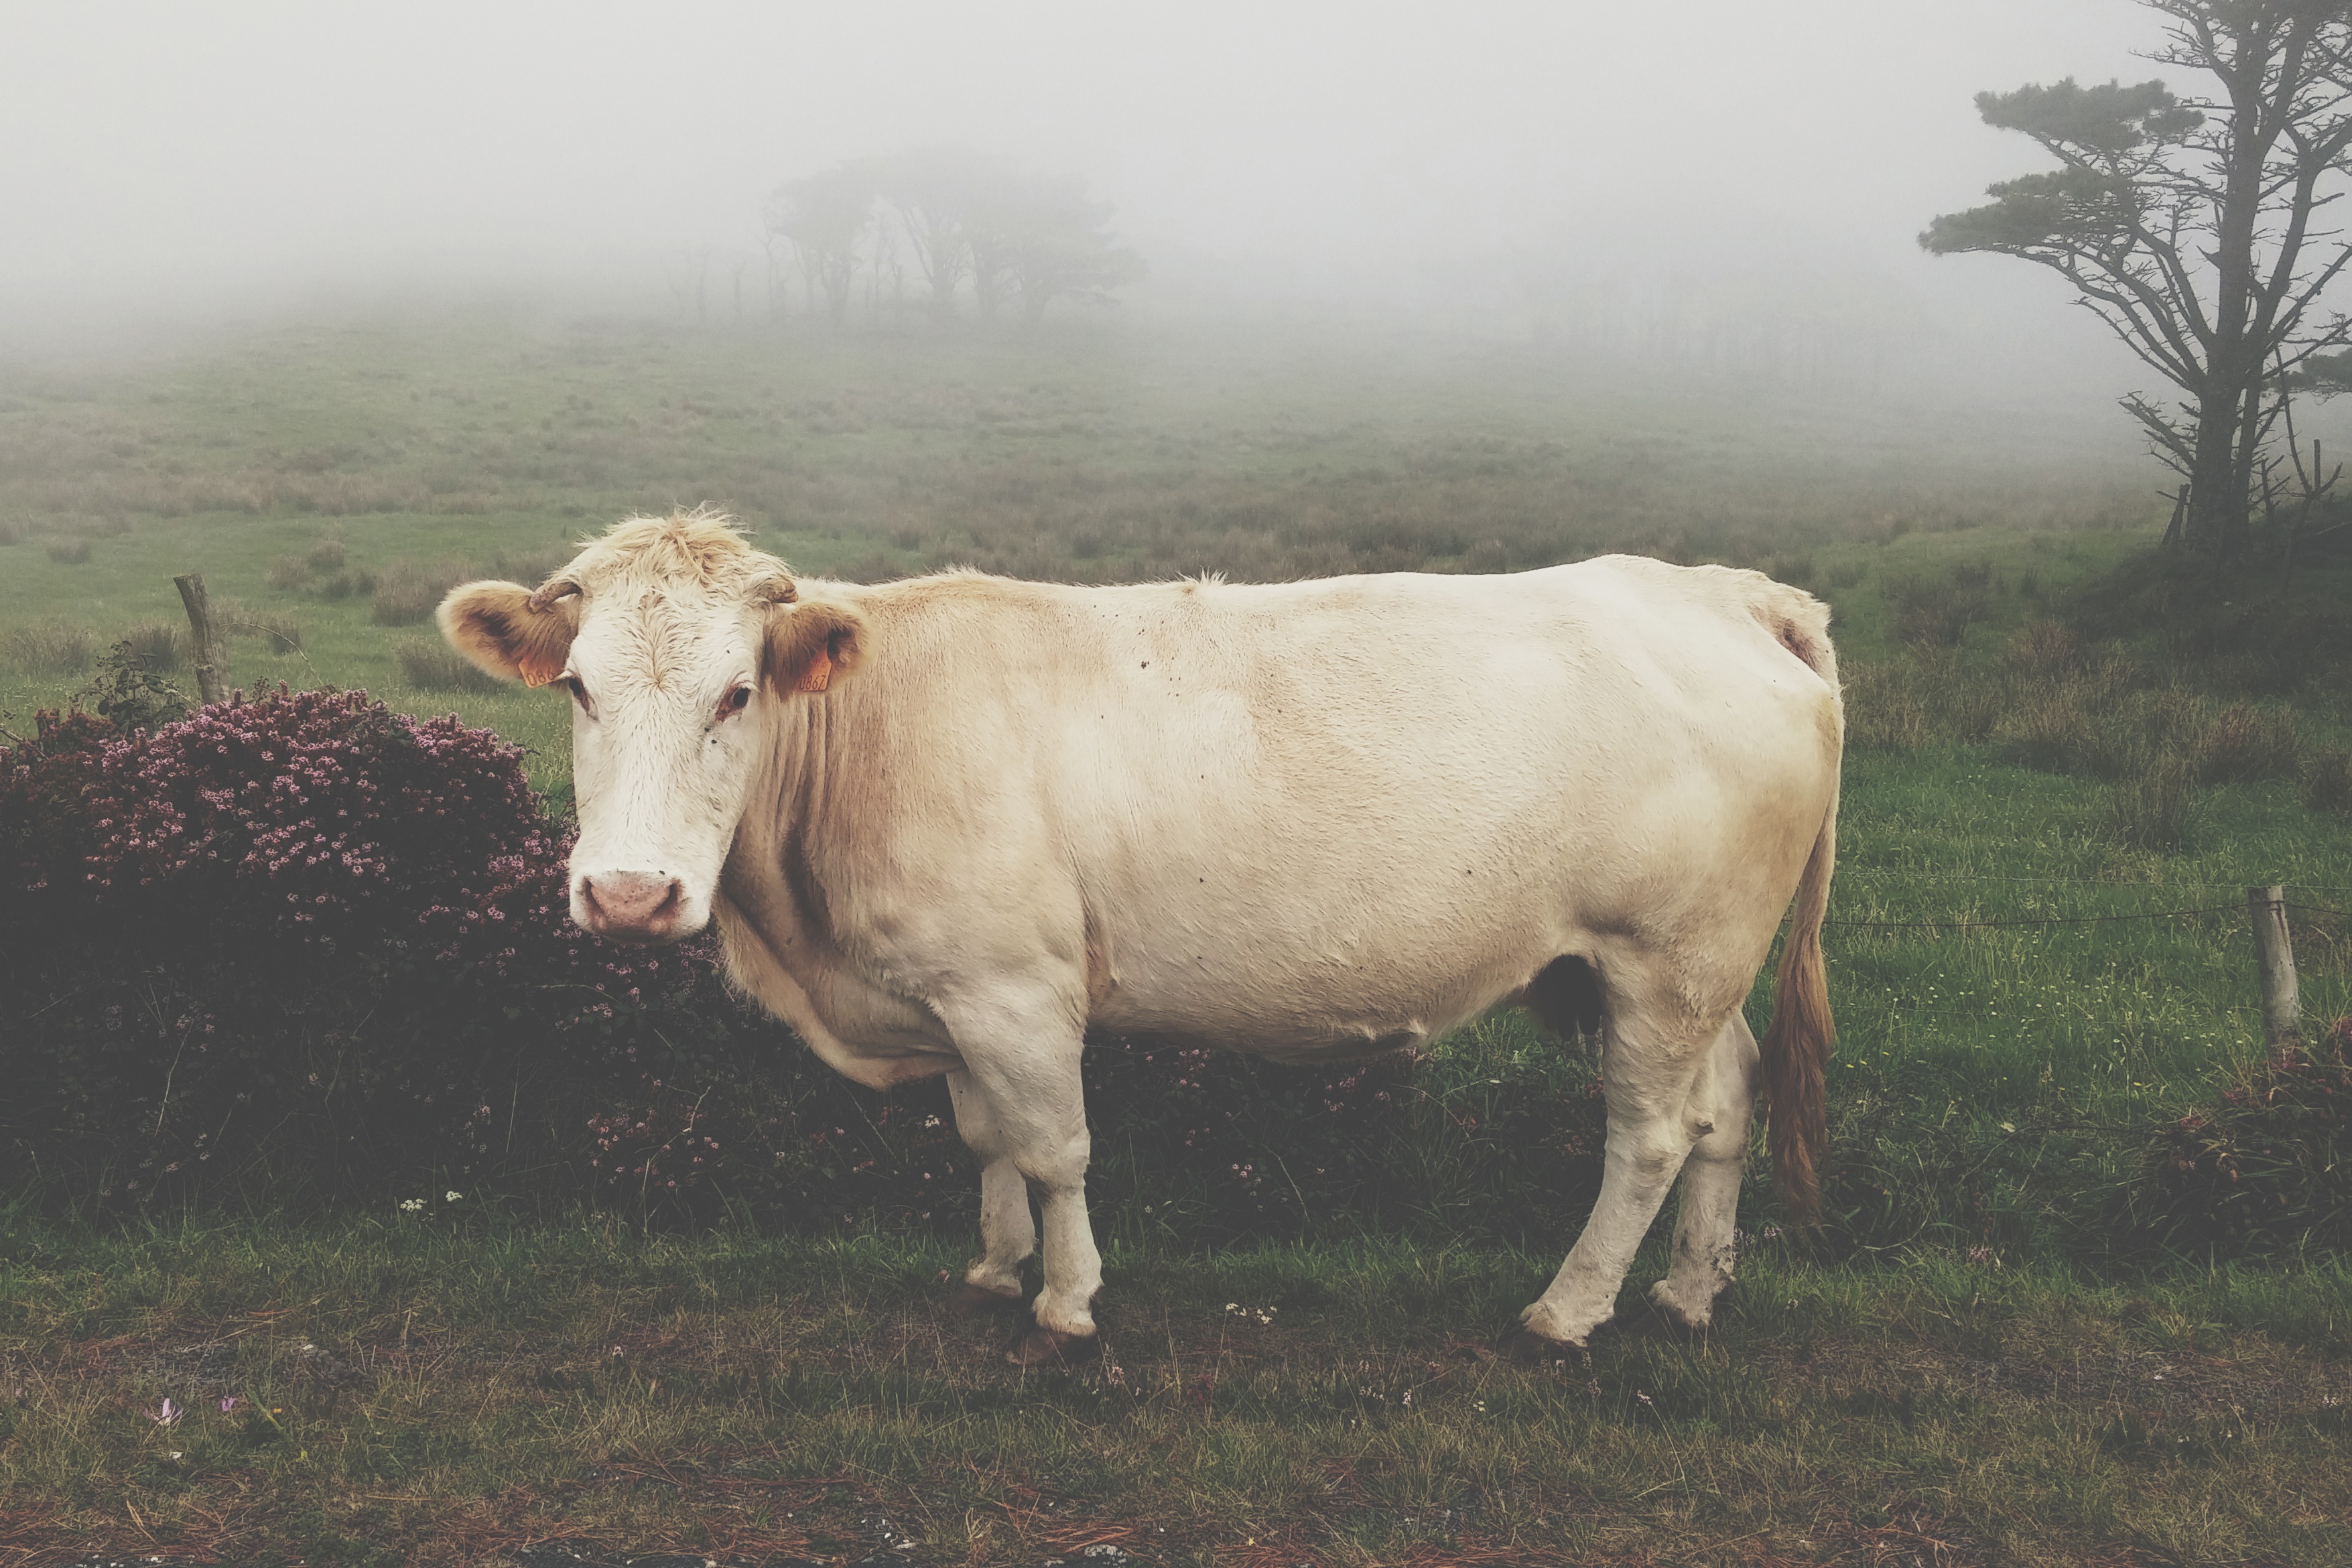
grass, fog, field, farm, meadow, animal, rural, cow, herd, pasture, grazing, mammal, fauna, bull, vertebrate, habitat, ox, rural area, dairy cow, cattle like mammal, cow goat family, texas longhorn